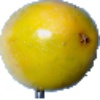
Label: maracuja